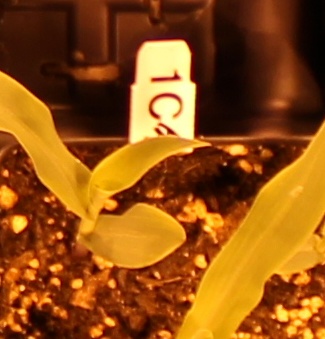
Label: Corn